Toyota concept vehicles (2010–2019)

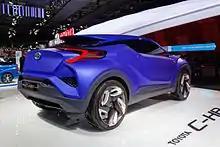
C-HR concept at the 2014 Mondial de l'Automobile de Paris – rear

The Toyota FV (also known as the FV2) is a concept car introduced at the 2014 Geneva Motor Show. The car has no steering wheel to grab hold of, so instead, the FV is operated by the driver shifting their body weight, intuitively moving the car forwards or backwards, left and right. It is connected to an intelligent transport system technology, which means you stay safe while having fun. A wide variety of local safety information captured from other vehicles and traffic infrastructure aids the driver of the FV to deal with dangers such as blind spots at junctions. By incorporating technology under development in the Toyota Heart Project, both the driver and the FV can grow together. Using both voice and image recognition to determine the driver's mood, the car will accumulate driving history to suggest driving routes and even determine the driver's skill level to assist in driving technique. Also, to give your FV2 the personal touch, its body colour and exterior display can be changed to match your mood. It can reach speeds of up to , and has a price tag of .